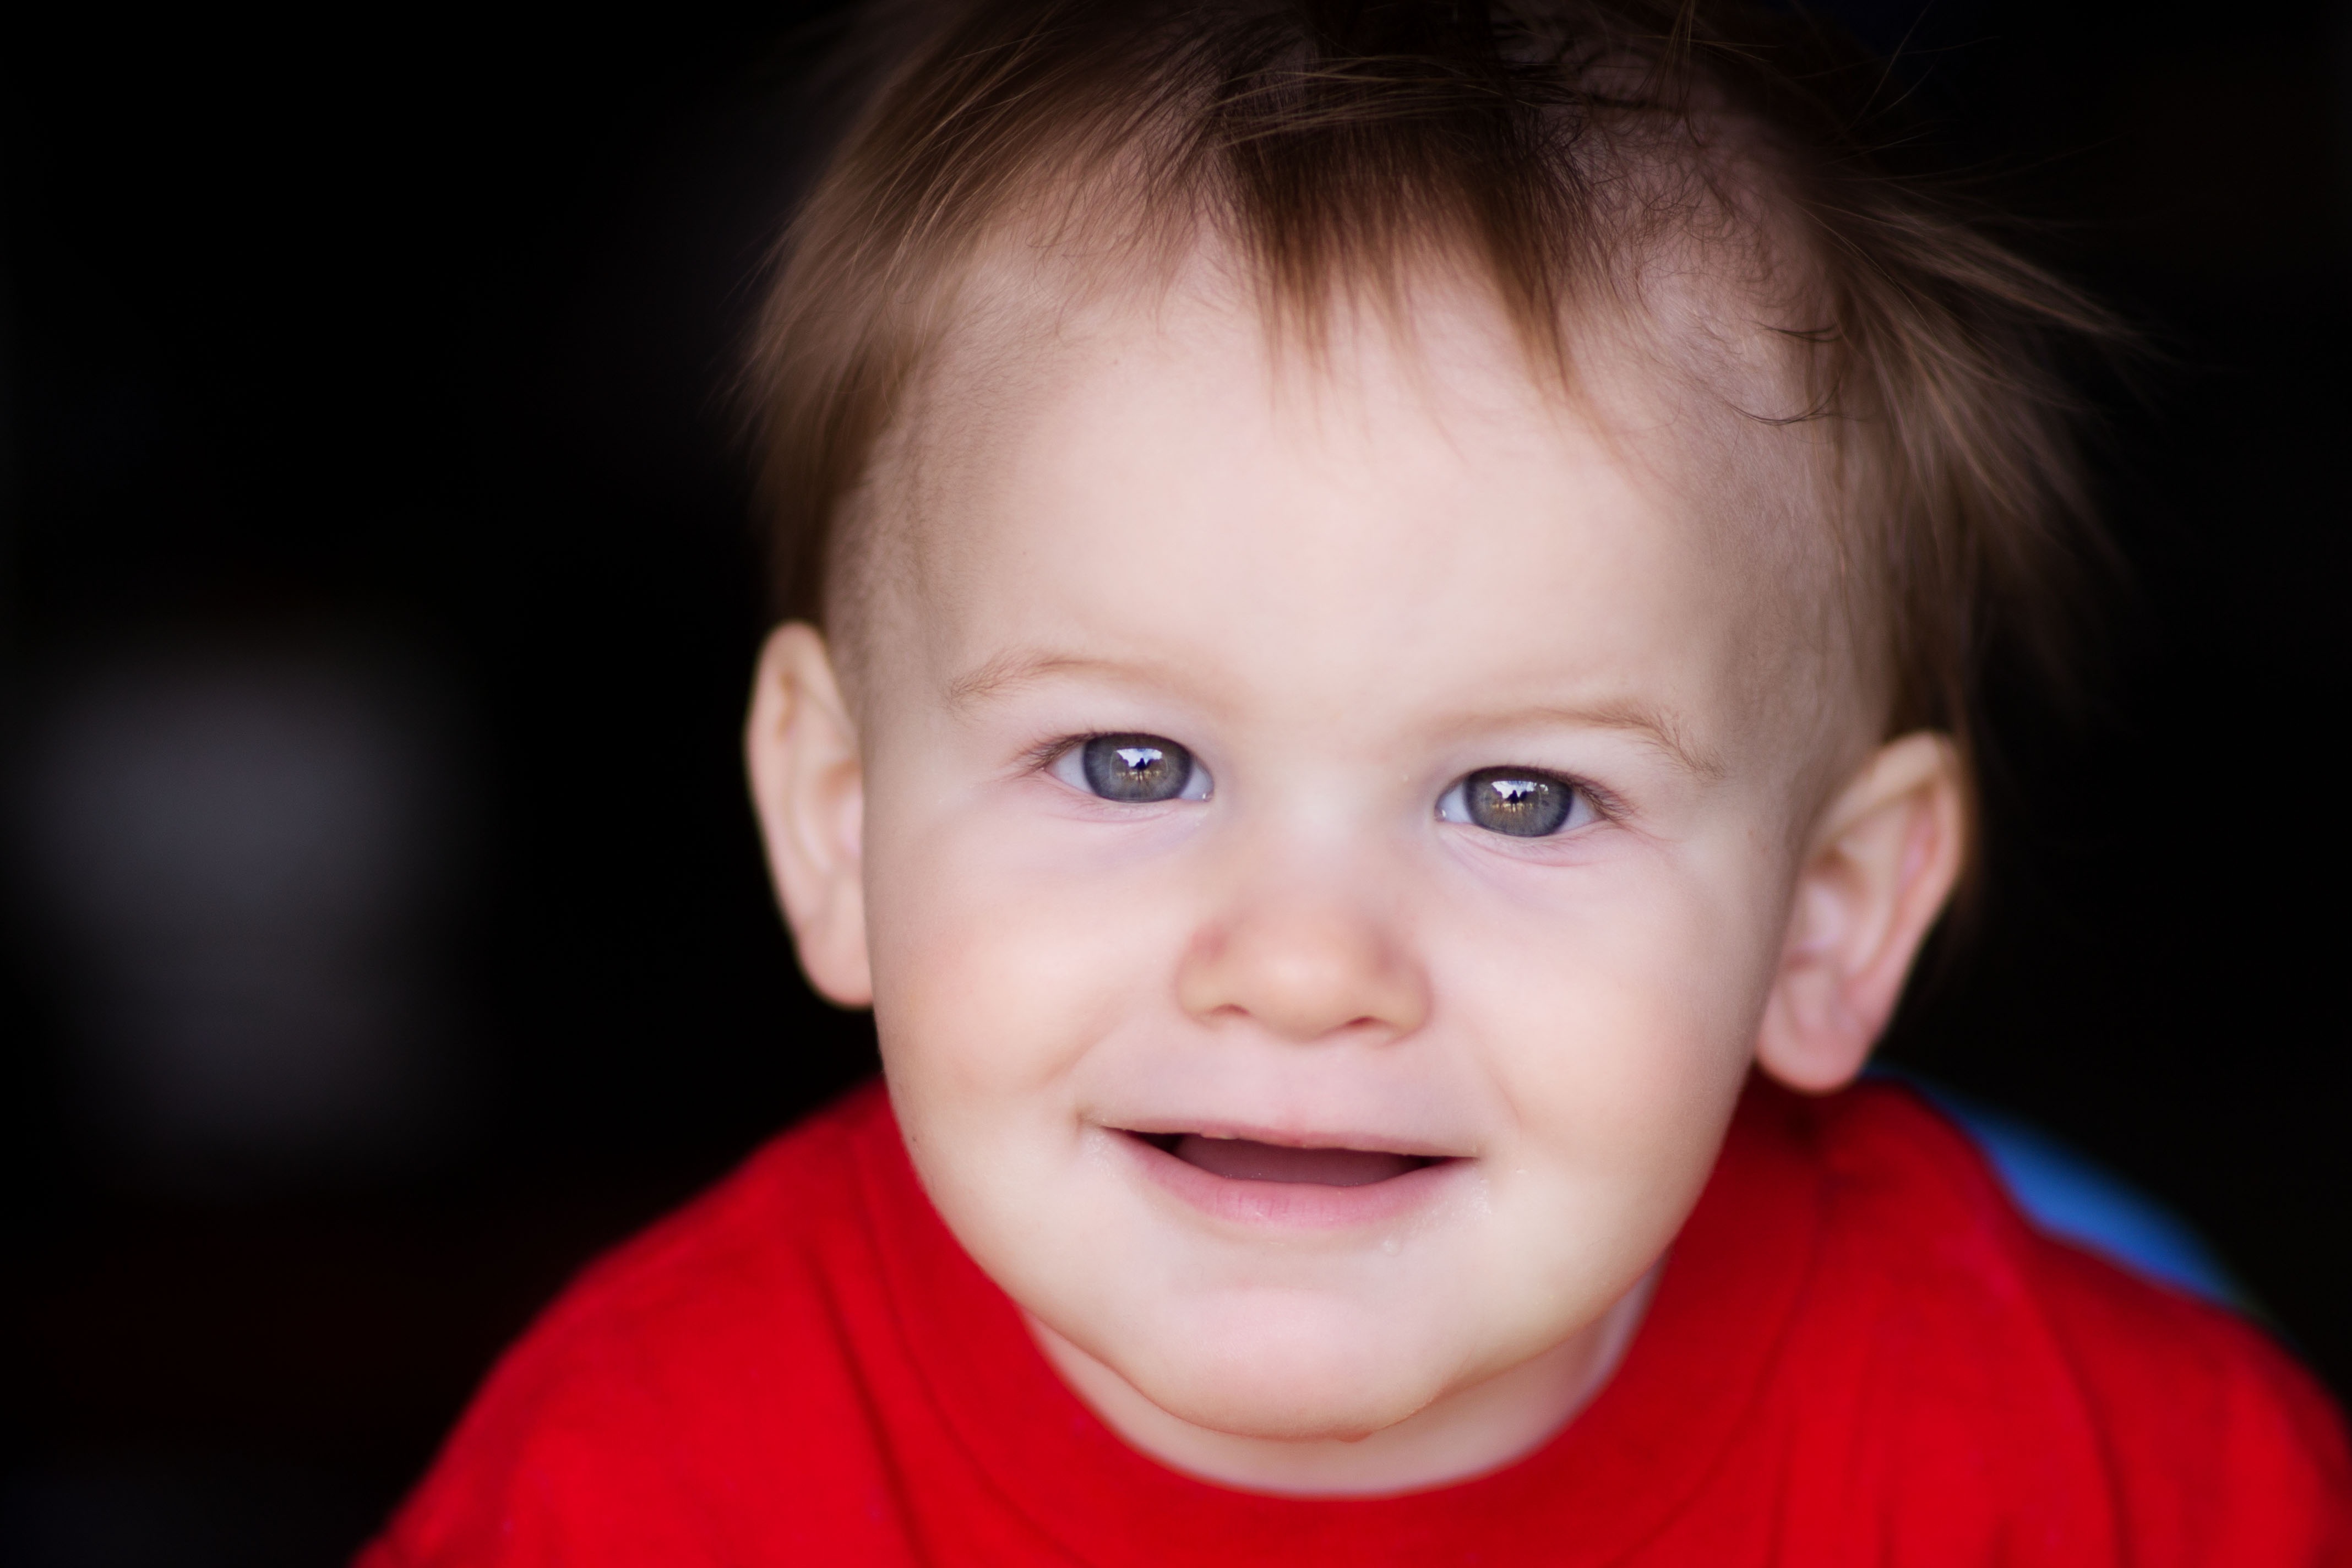
person, white, photography, sweet, boy, kid, cute, portrait, small, child, blue, baby, facial expression, smile, close up, face, nose, cheek, happy, infant, toddler, eye, head, little, skin, expression, organ, adorable, laughter, tooth, emotion, brown hair, portrait photography